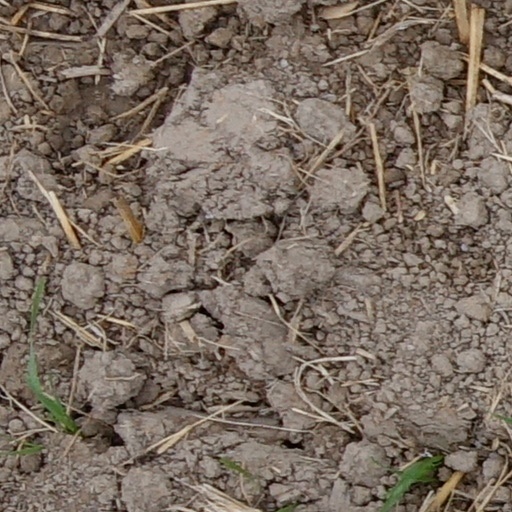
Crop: wheat